Ceratothoa oestroides

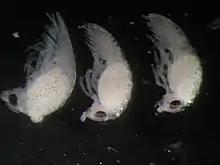
Fig 2: Infective stages (pulli) extracted from the marsupium of the adult female "Ceratothoa oestroides".

The life cycle of Cymothoidae, which are protandric hermaphrodites, encompasses mating of adult male and female in the host buccal cavity, development of embryos in the female marsupium followed by moulting through pullus stages (I–IV stages). The first pullus (I stage) can be found only in the marsupium where it moults into second pullus (II stage). Although most Cymothoidae have pullus stages I–IV, only pullus stages I and II seem to exist in "Ceratothoa oestroides" (Fig. 2).